Sebastian Sørensen

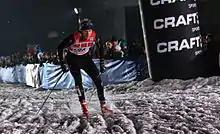
Sebastian Sørensen competing in Prague in 2010

Sebastian Sørensen (born 14 August 1984) is a Danish cross-country skier who has competed since 2002. He finished third in the 10 km qualification for the FIS Nordic World Ski Championships 2009 in Liberec, Czech Republic.